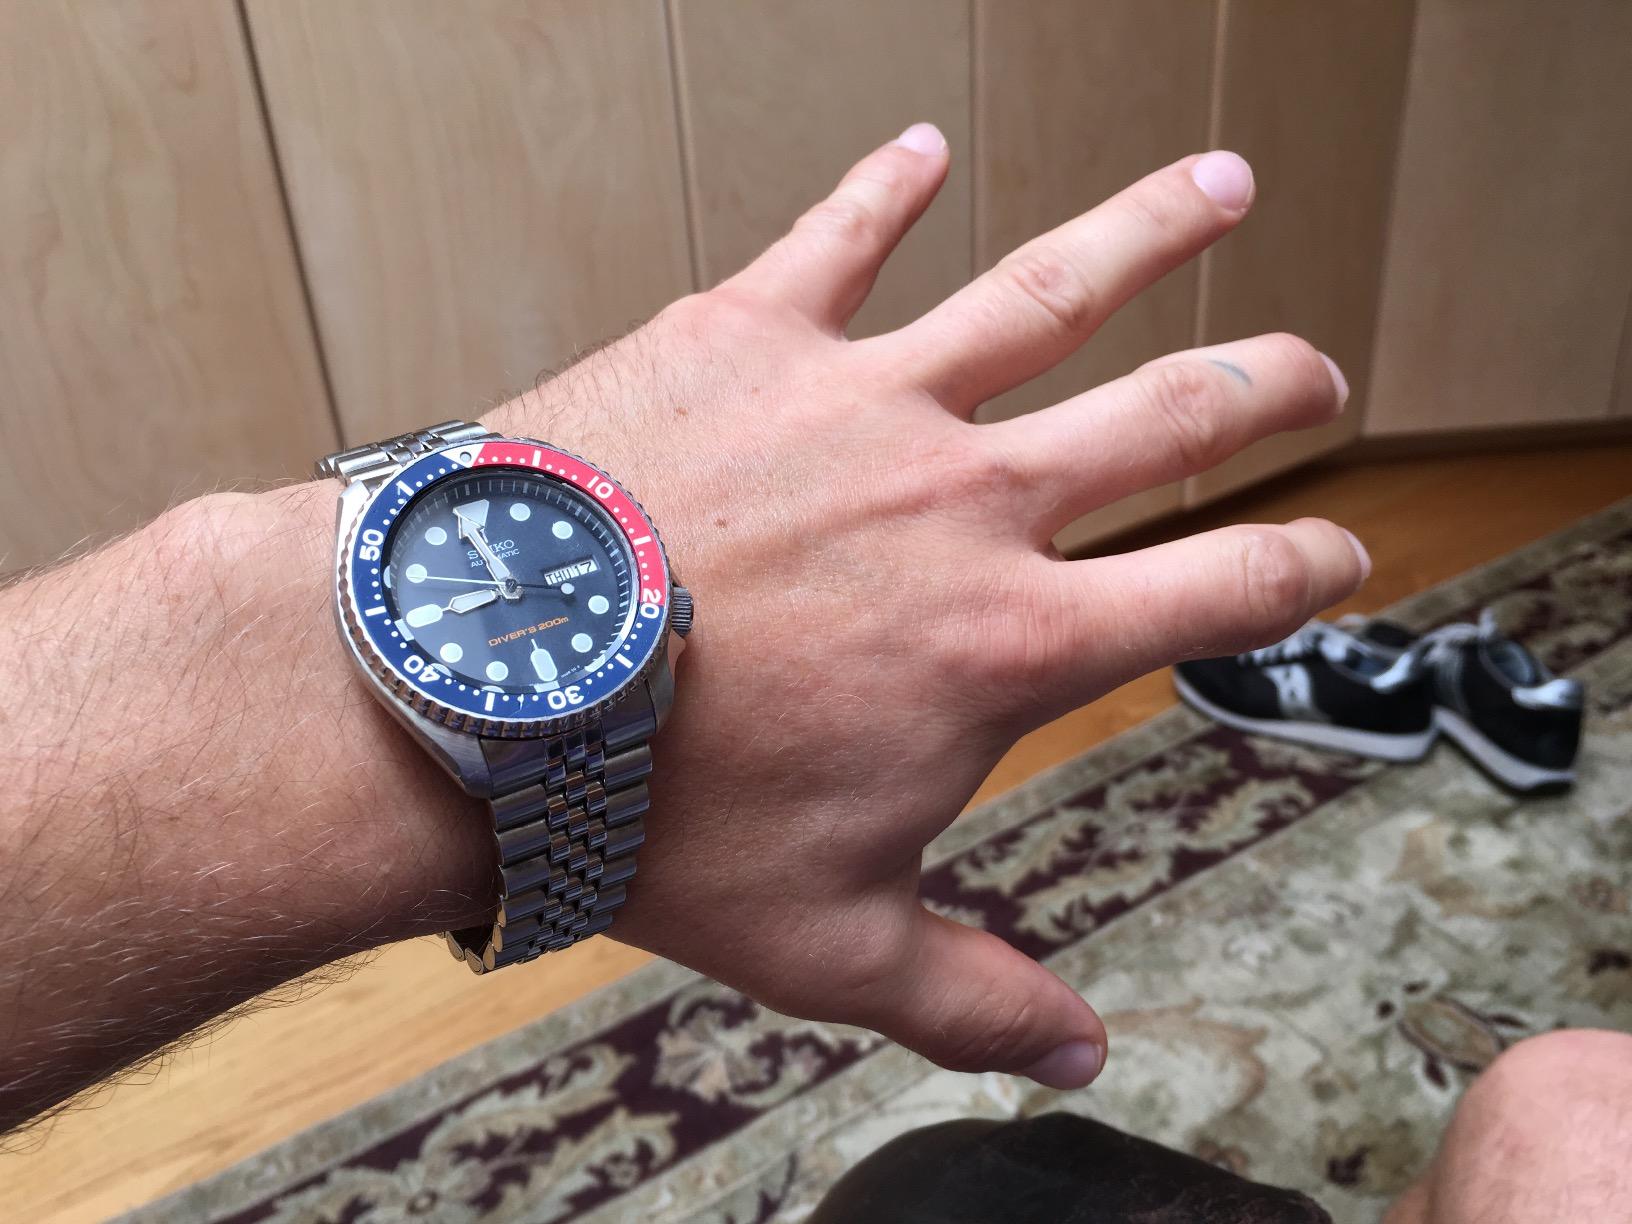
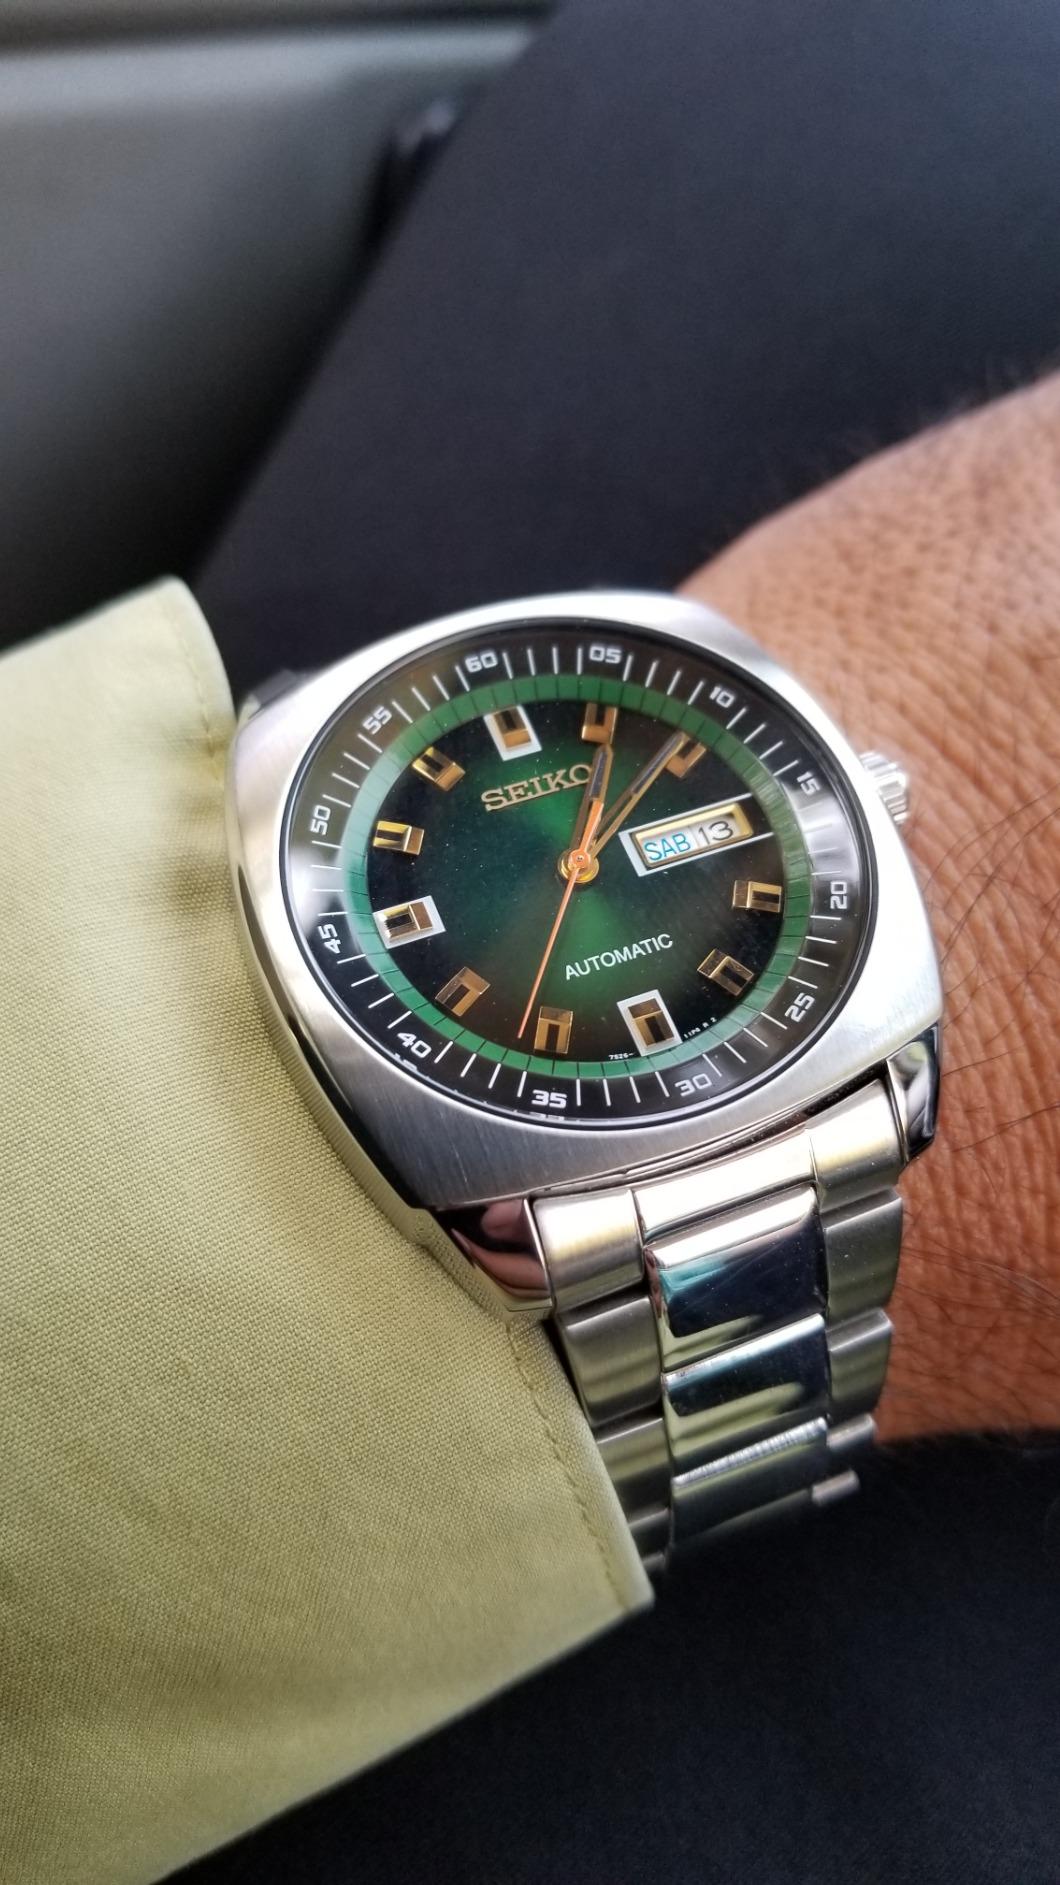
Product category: accessories_watch
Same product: no